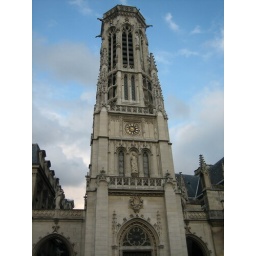
Some where in Paris - looks like a clock tower - Can't remember where it was...